Wayne Kellestine

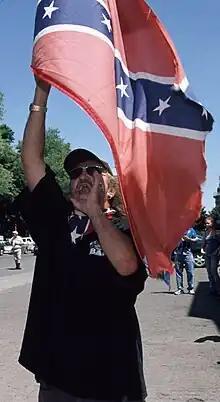
Kellestine in 2005

Wayne Earl Kellestine (born 1 May 1949), better known as "Weiner" Kellestine, is a Canadian outlaw biker, gangster, and convicted murderer, currently serving a life sentence for first-degree murder for his killing six out of the eight victims of the Shedden massacre of 2006.